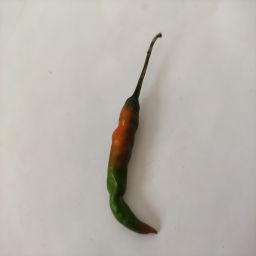
Crop: Chile Pepper
Quality: Ripe